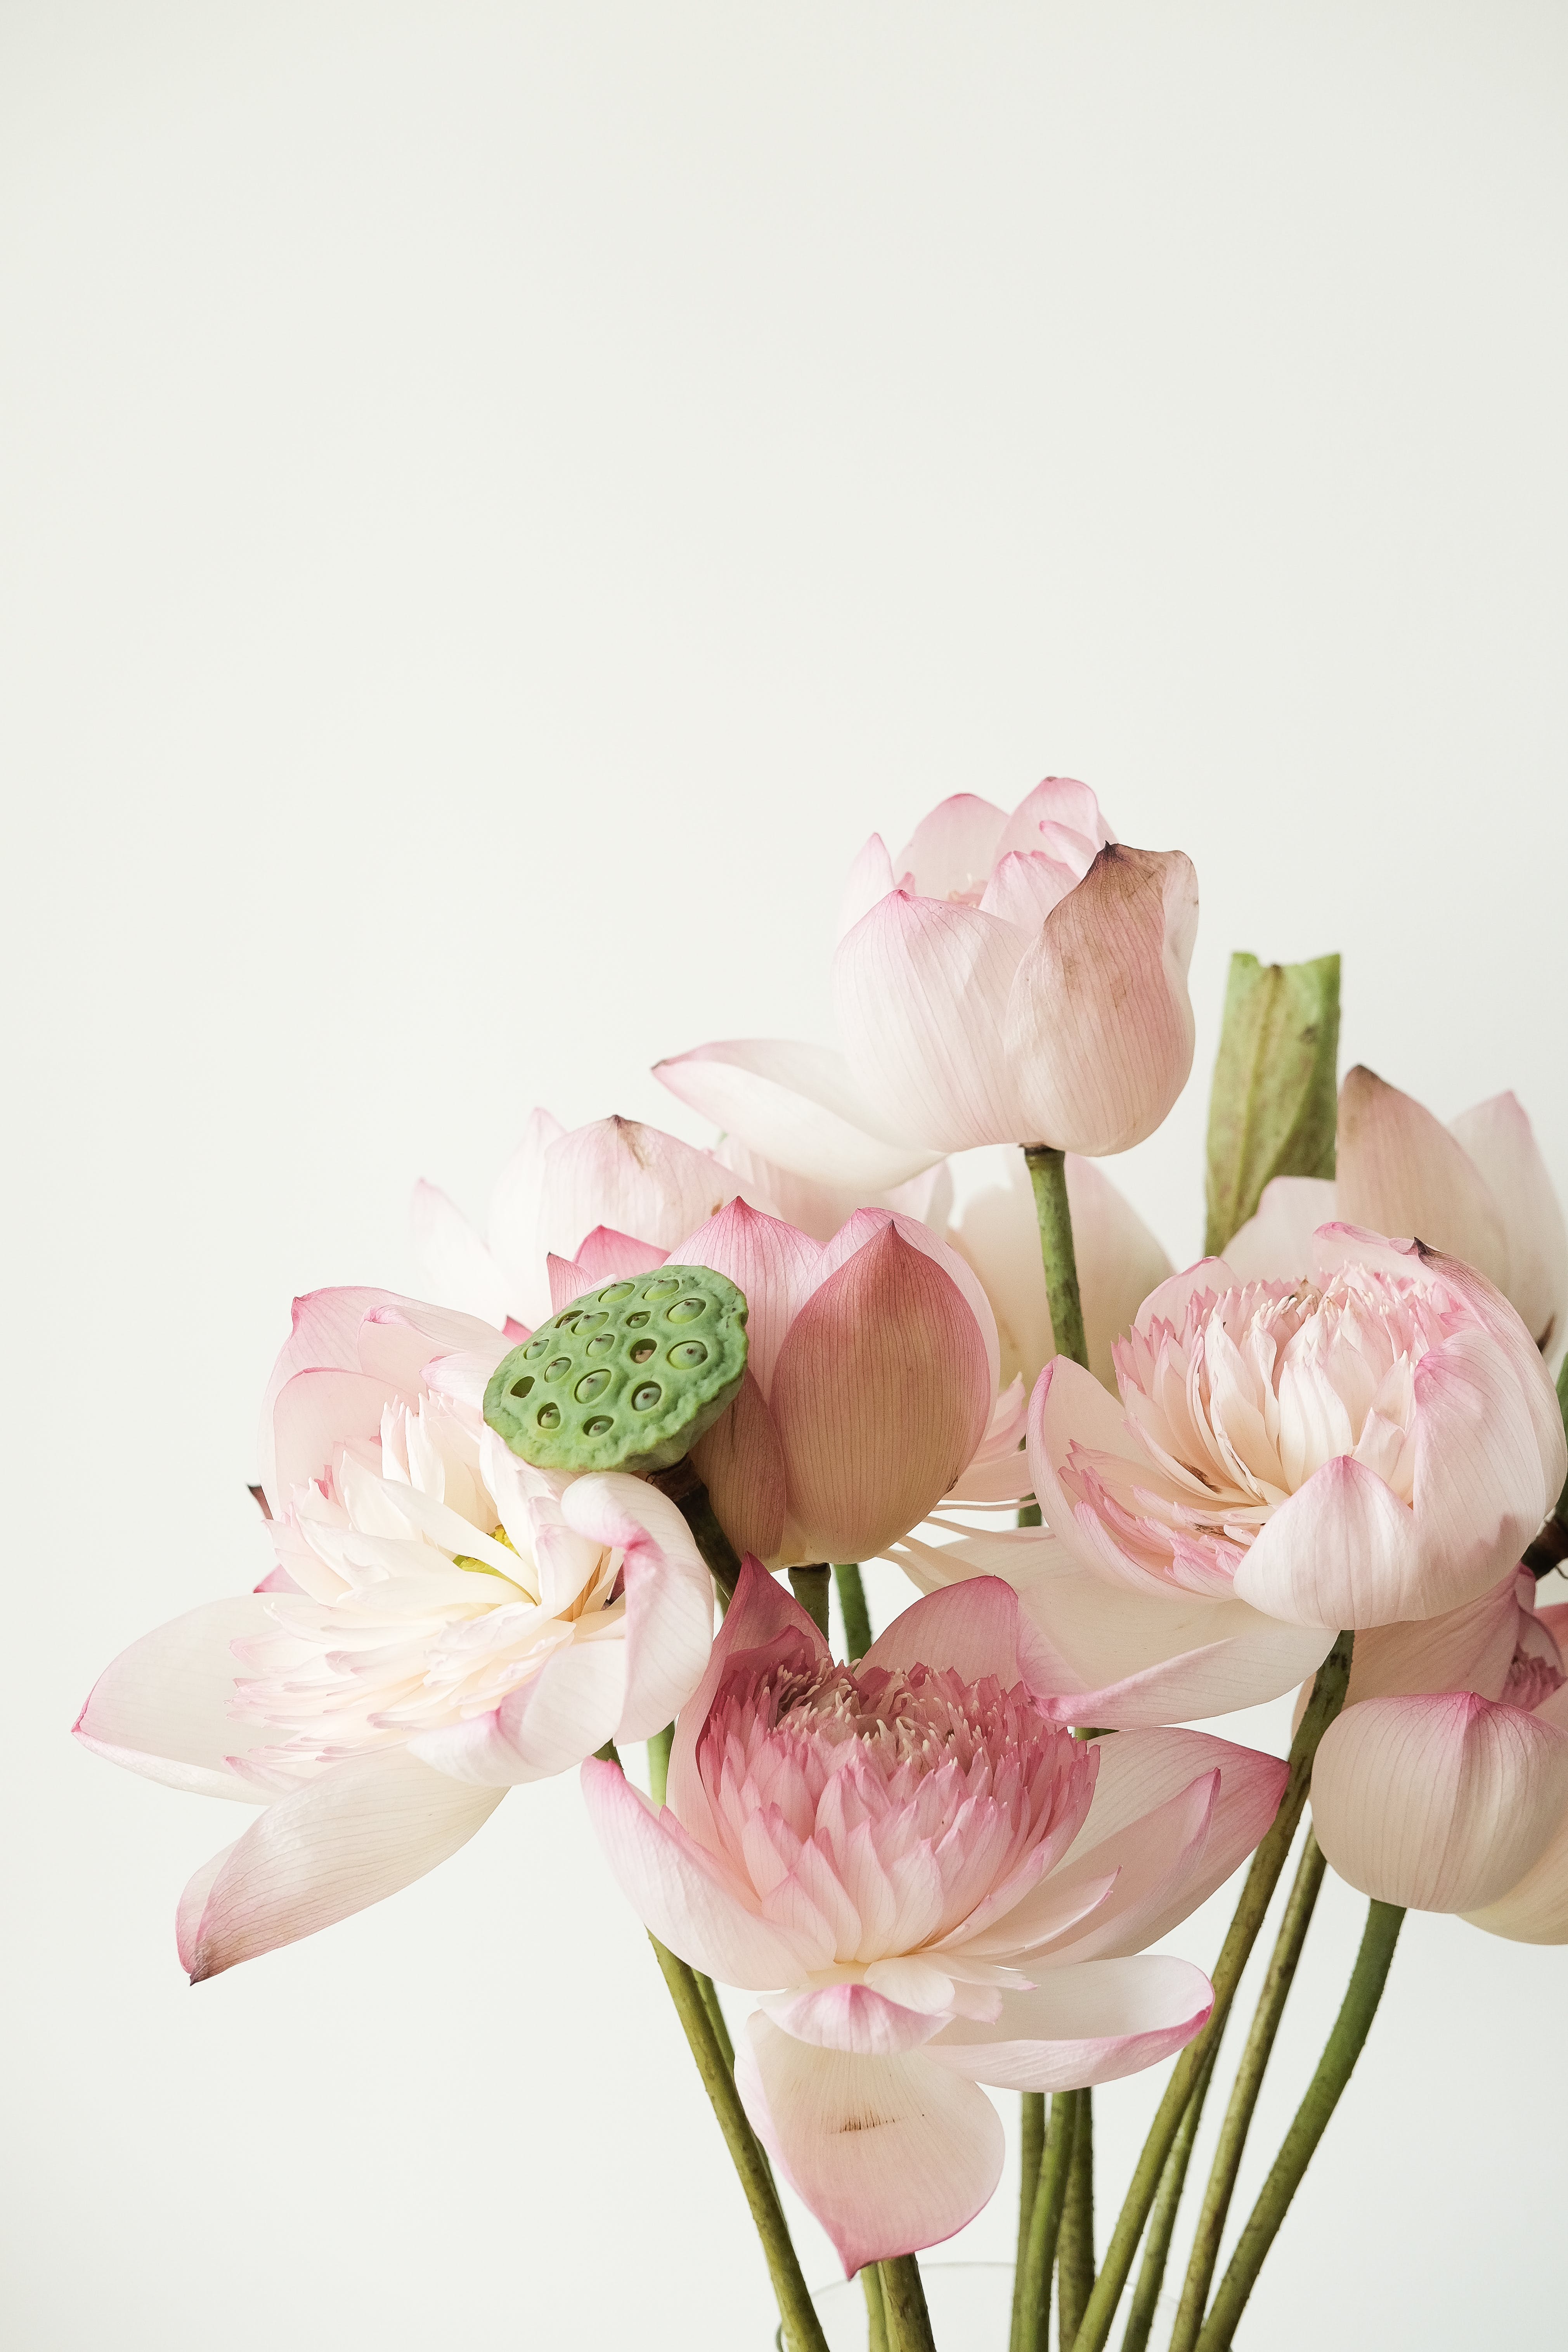
flower, plant, petal, creative arts, pink, flower arranging, artificial flower, flowering plant, cut flowers, Pedicel, floral design, art, floristry, bouquet, event, blossom, still life photography, plant stem, bud, rose family, still life, artifact, artwork, herbaceous plant, peach, lily family, rose order, ikebana, centrepiece, illustration, bulb